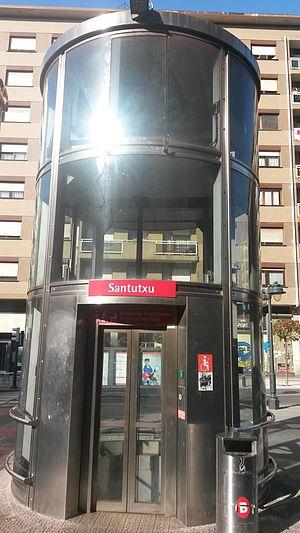
Cet article contient l'ensemble des stations du métro de Bilbao, ville située dans le Pays basque, province de la Biscaye. Ce réseau s'articule sur deux lignes naissant au sud du Grand Bilbao qui forment un tronçon commun jusqu'à la station San Inazio. Après cette station, les lignes se séparent et desservent chacune une rive du Nervion.